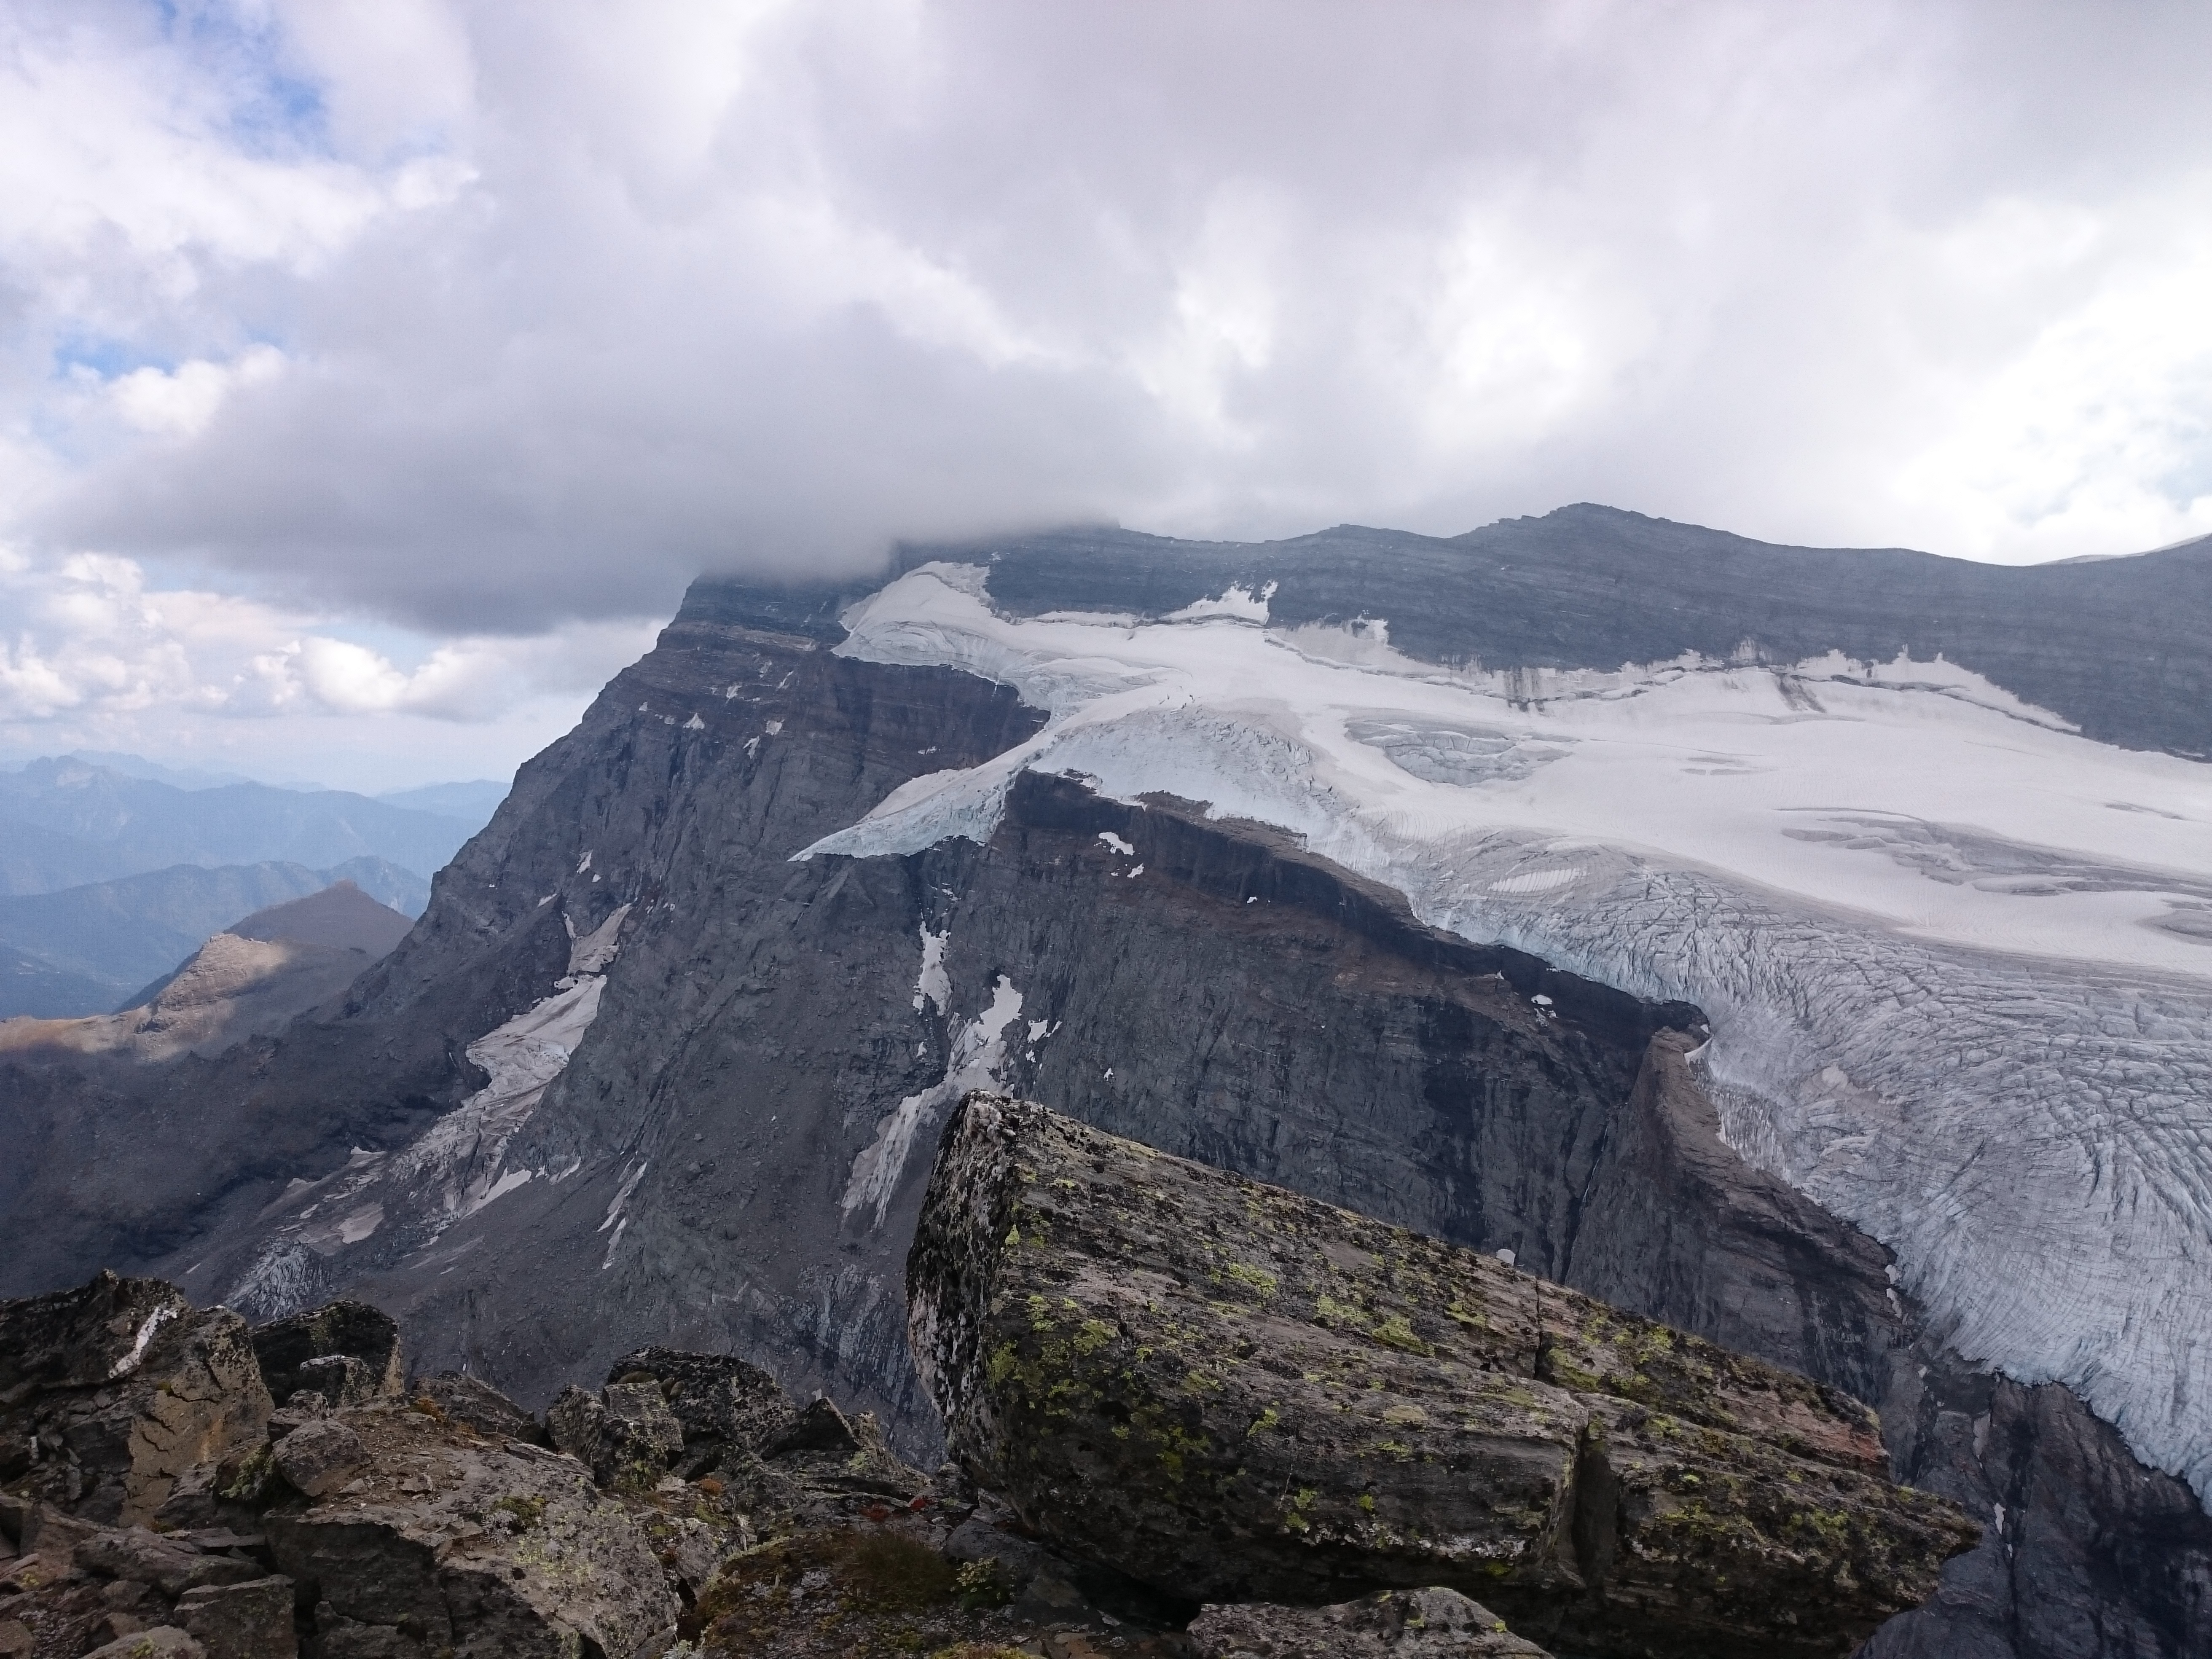
landscape, wilderness, walking, mountain, snow, winter, cloud, hill, adventure, mountain range, cliff, autumn, weather, italy, terrain, ridge, summit, mountaineering, geology, alps, plateau, switzerland, fell, cirque, loch, landform, mountain pass, red earth, geographical feature, mountainous landforms, geological phenomenon, wasenhorn